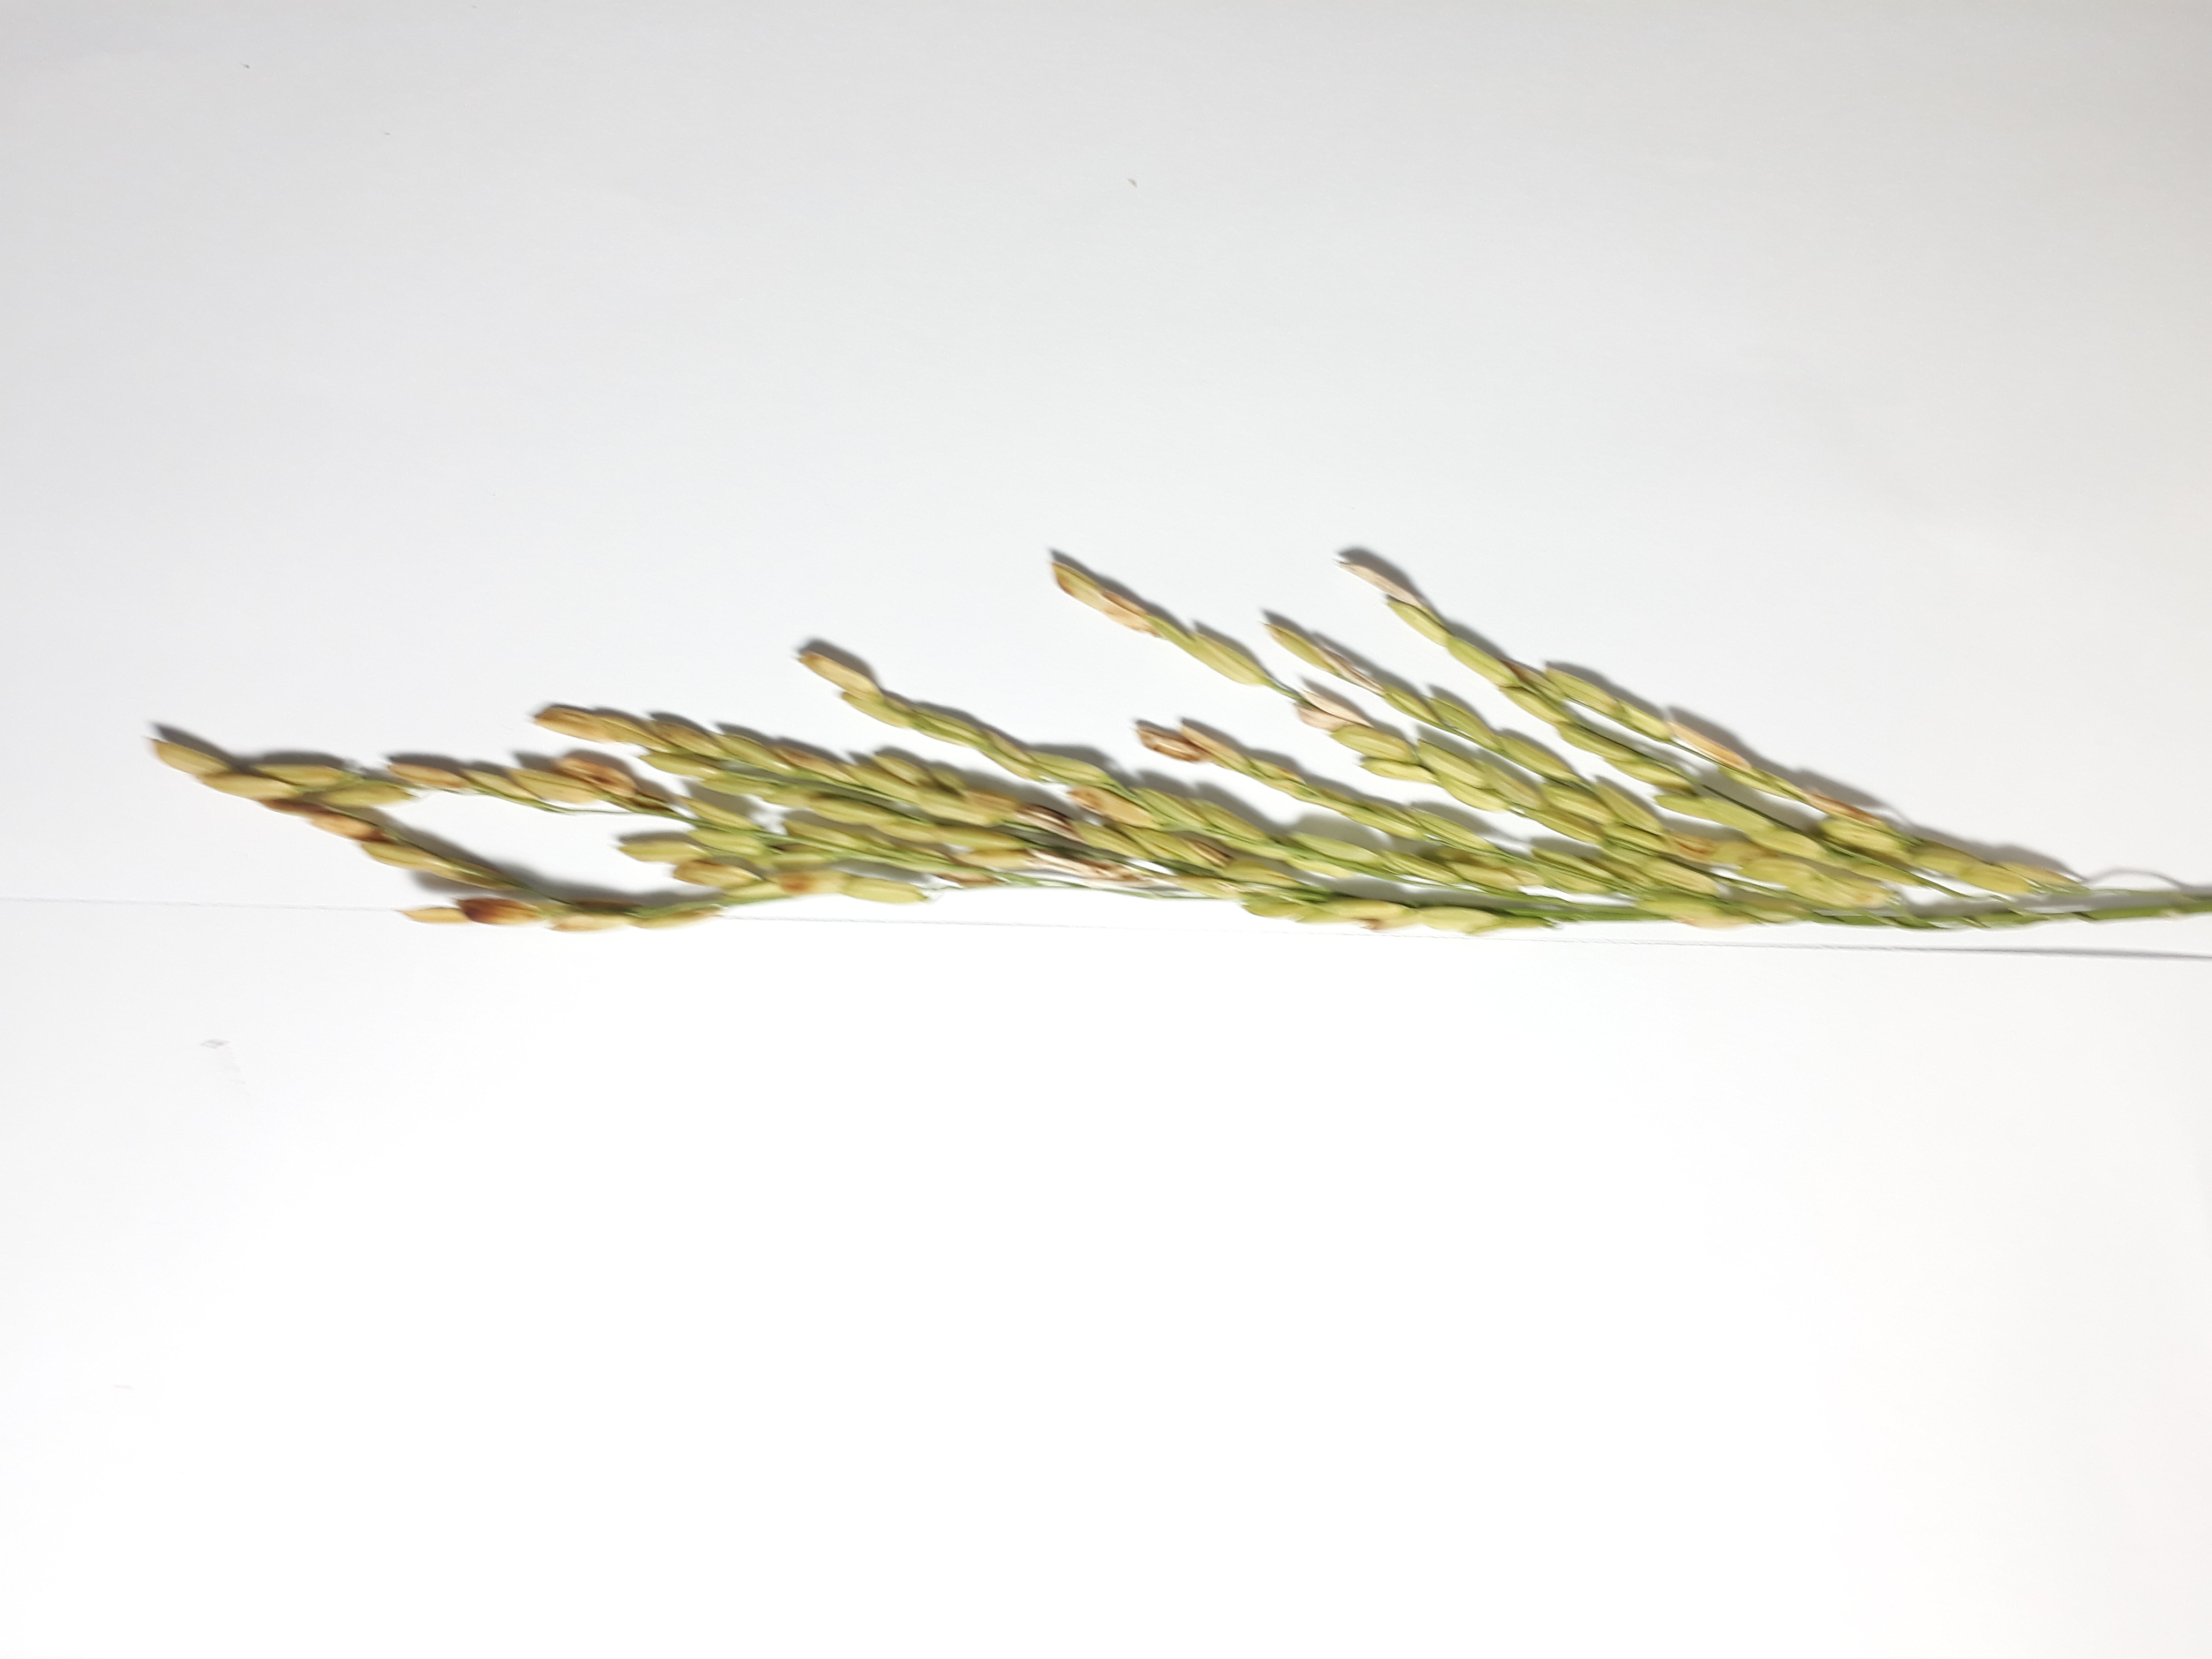
Label: Mild